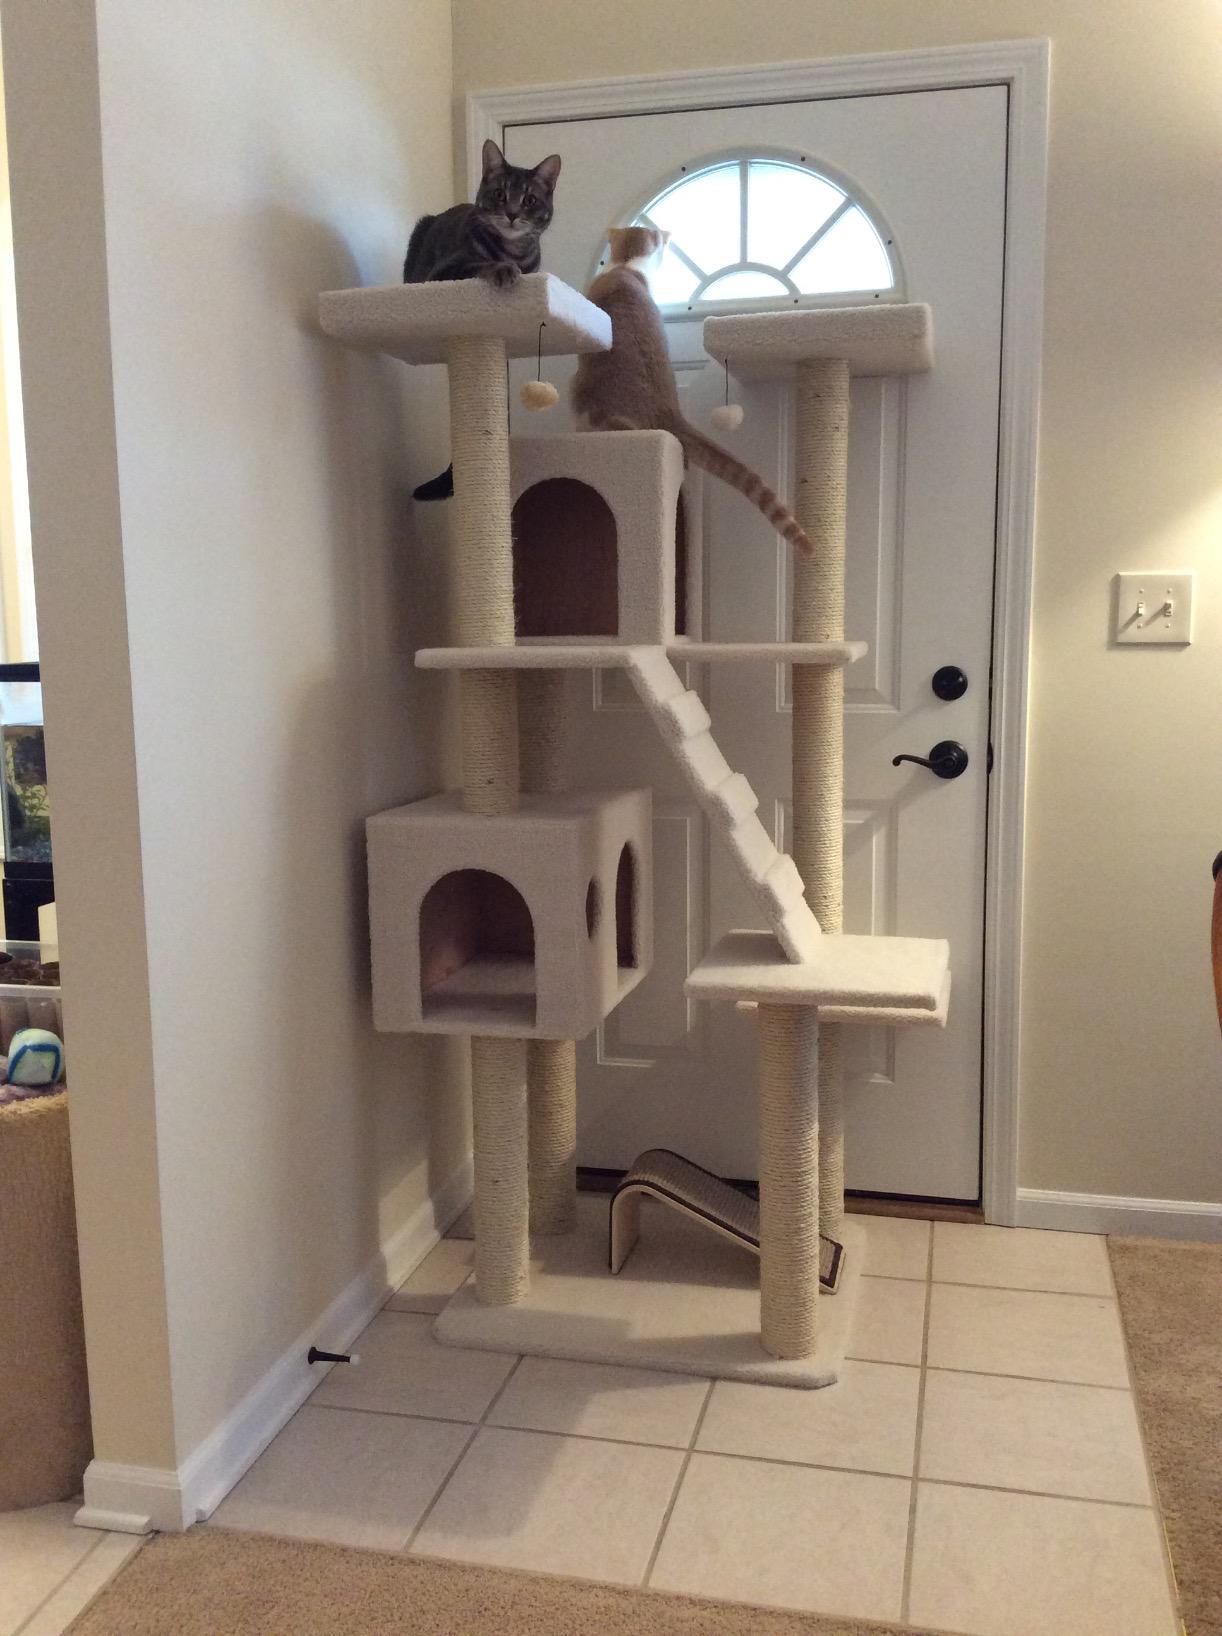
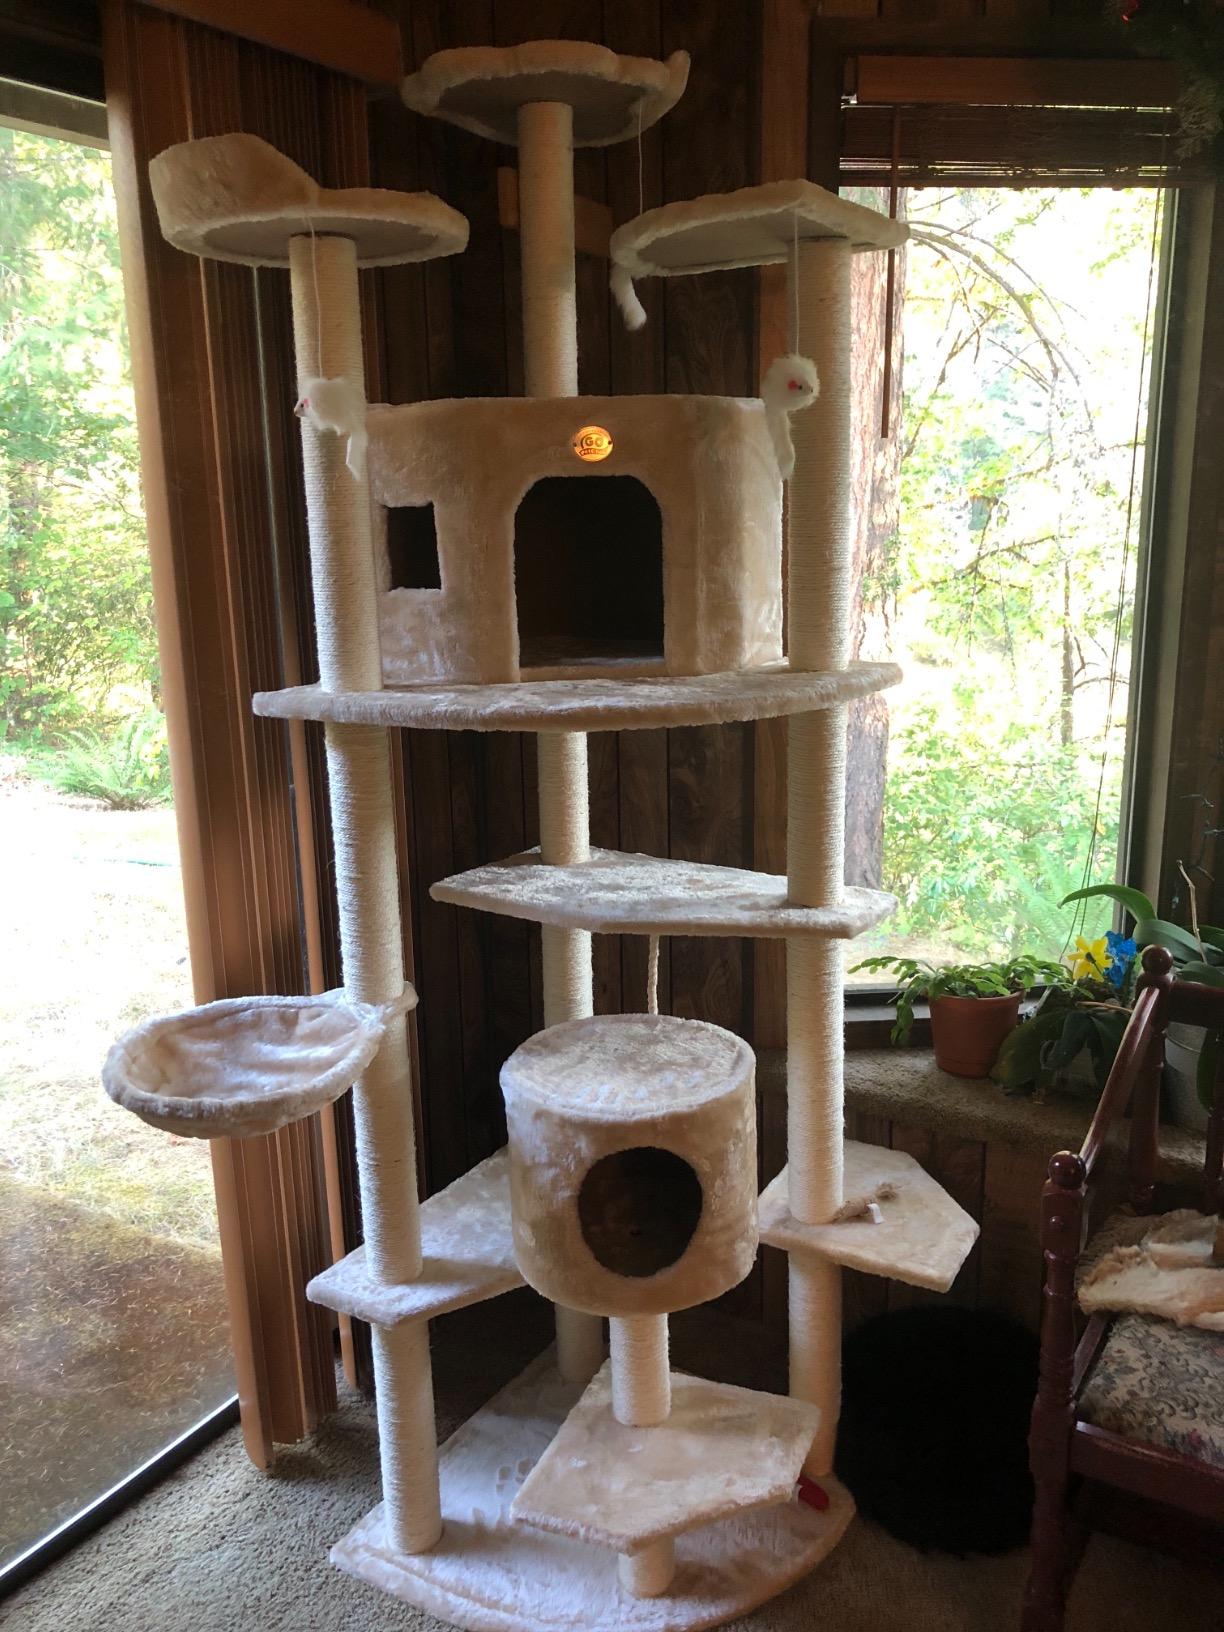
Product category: items_cat tree
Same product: no